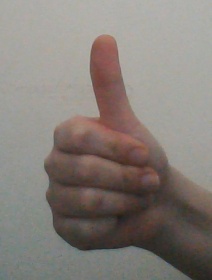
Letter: aleff